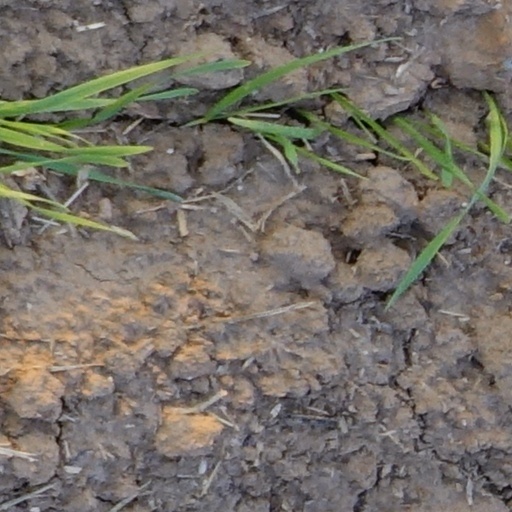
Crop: wheat